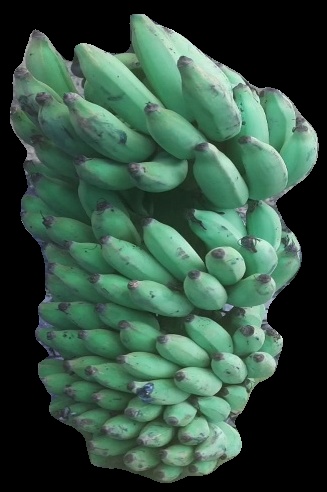
Variety: elakki-bale
Grade: grade2